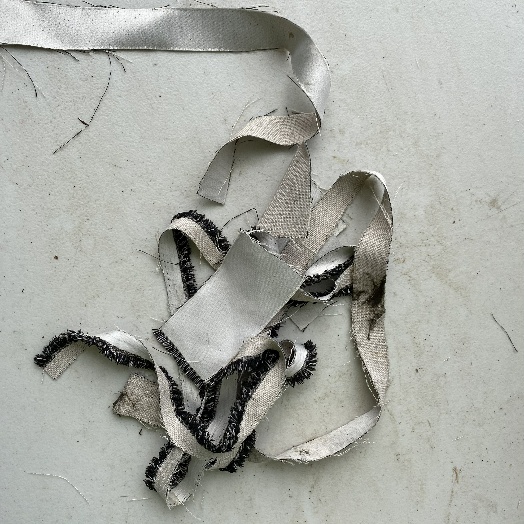
Label: Textile Trash